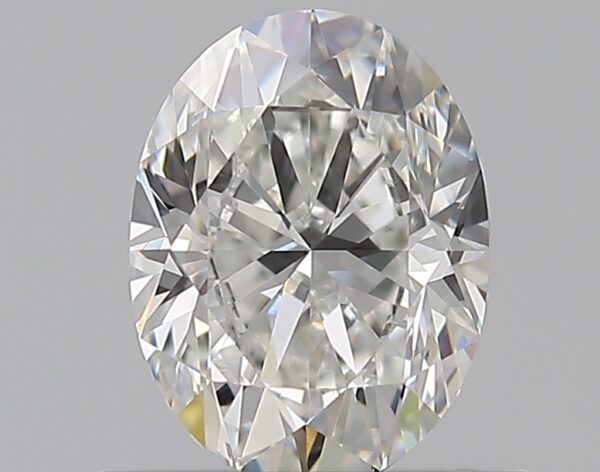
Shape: oval
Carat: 0.7
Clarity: VS1
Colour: F
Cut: VG
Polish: EX
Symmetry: VG
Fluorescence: N
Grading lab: GIA
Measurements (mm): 6.51 x 4.89 x 3.21